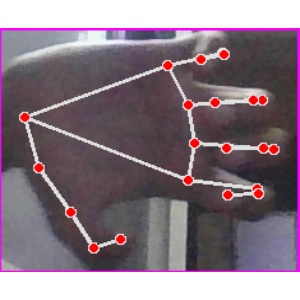
अक्षर: त